Mahaffey, Pennsylvania

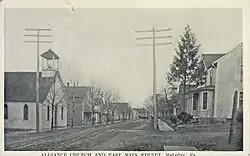
East Main Street, c. 1923

The borough was founded by Robert Mahaffey in 1841, at a point where Chest Creek flows into the West Branch Susquehanna River.